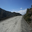
Label: road